John Dring

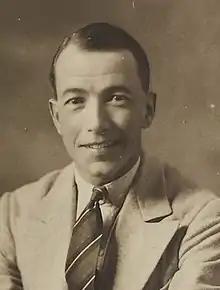
John Dring c. 1935

Lieutenant Colonel Sir Arthur John Dring (4 November 1902 – 16 June 1991) was the second Prime Minister of the princely state of Bahawalpur (now in modern Pakistan). He was also the senior member of the Indian Political Service in the last decades of the British Raj, Assistant Private Secretary to the Governor-General of India and an advisor to governments on plebiscites for two former British colonies in Africa. Dring Stadium, the site of the second test cricket match of the India-Pakistan test series in 1955, is named after him. He was called John throughout his life.